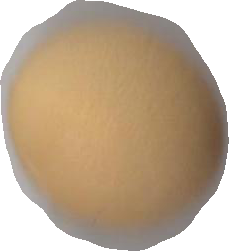
Variety: Grobogan